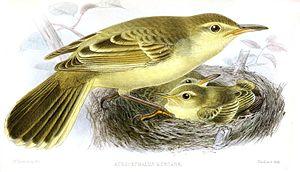
La rousserolle des Marquises est une espèce de passereau de la famille des Acrocephalidae, originaire d'Océanie.